Rotherham

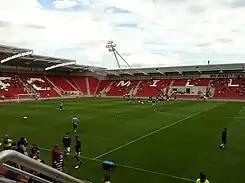
New York Stadium, home of Rotherham United F.C.

Rotherham is within a green belt region that extends into the wider surrounding counties, and is in place to reduce urban sprawl, prevent the towns in the Sheffield conurbation from further convergence, protect the identity of outlying communities, encourage brownfield reuse, and preserve nearby countryside.